Sonny Ganaden

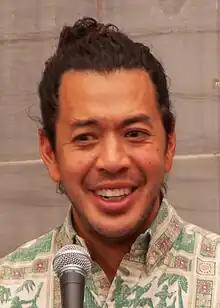
Ganaden in 2023

Ernesto Montemayor "Sonny" Ganaden is an American attorney and politician who served as a member of the Hawaii House of Representatives' 30th district from 2020 to 2024.